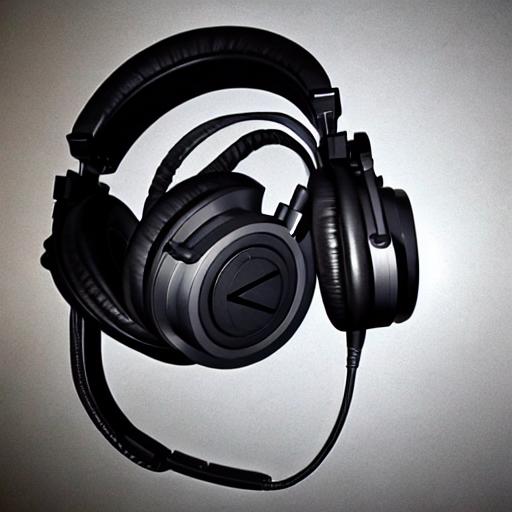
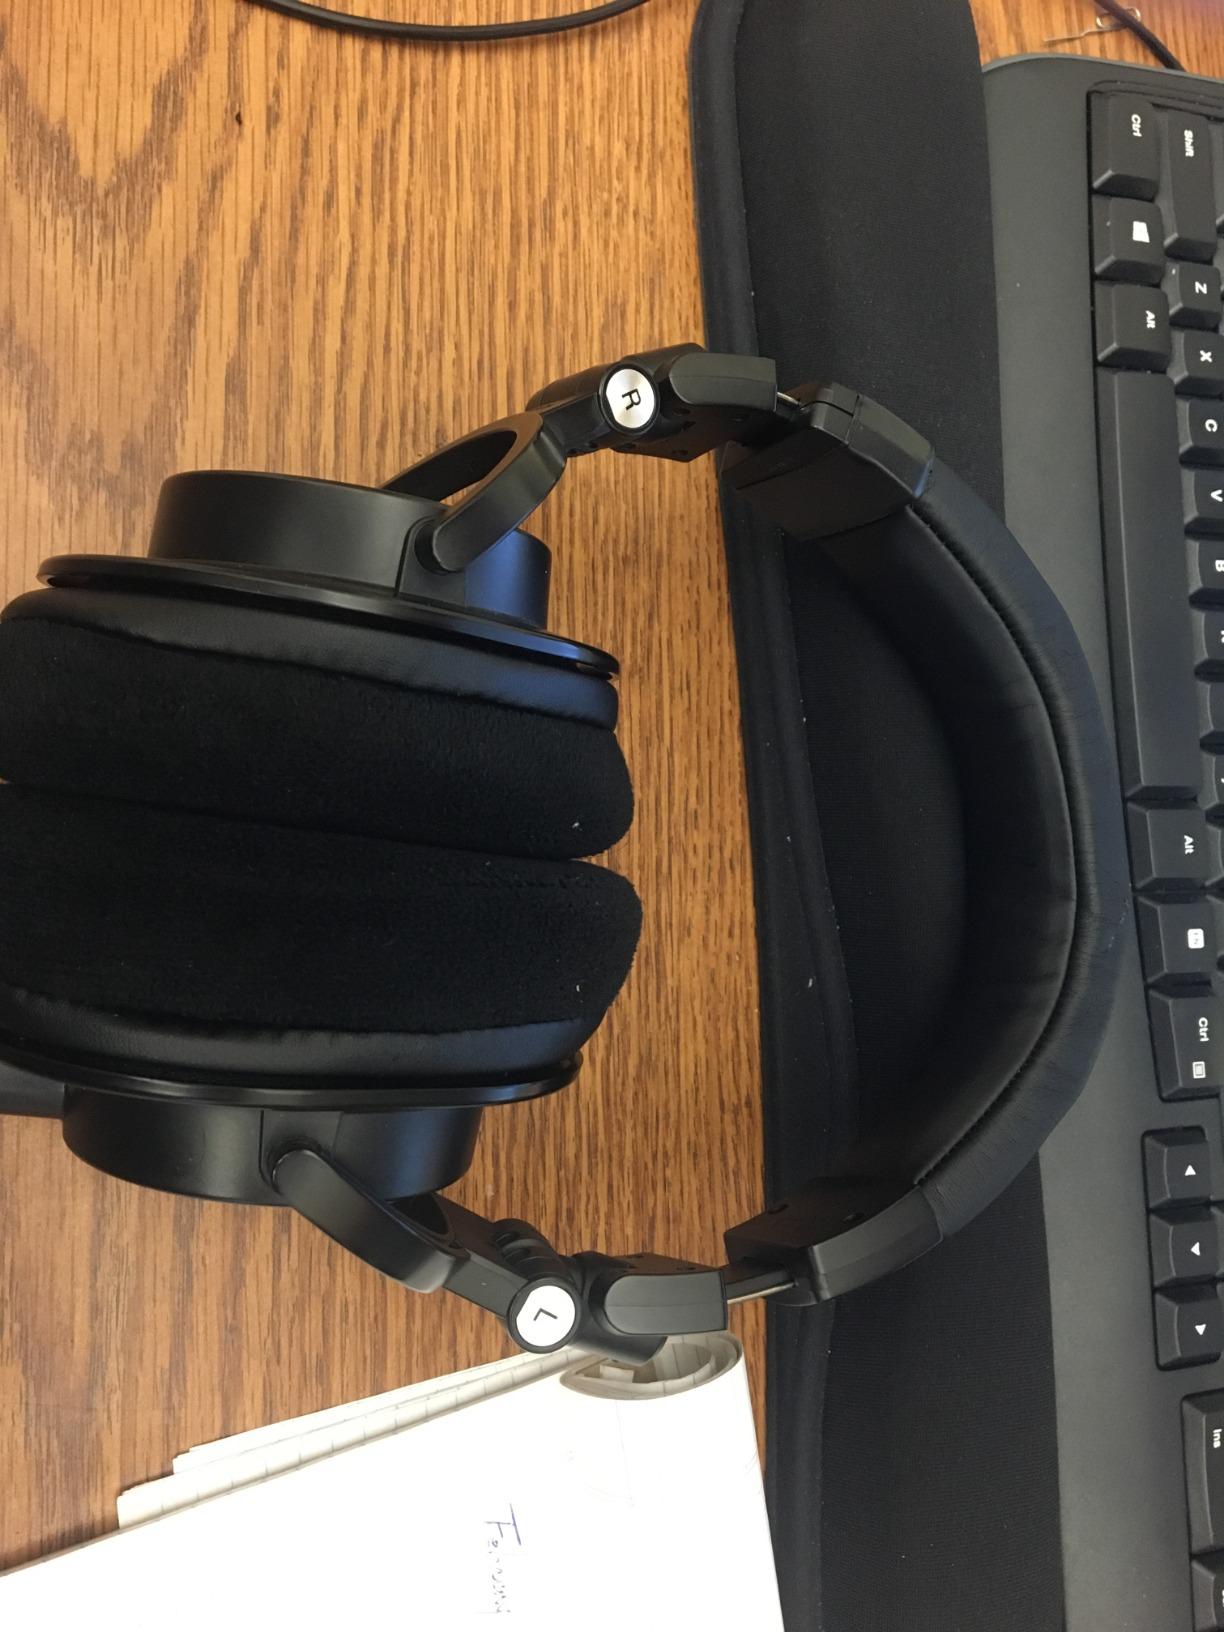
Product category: headphones
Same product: no